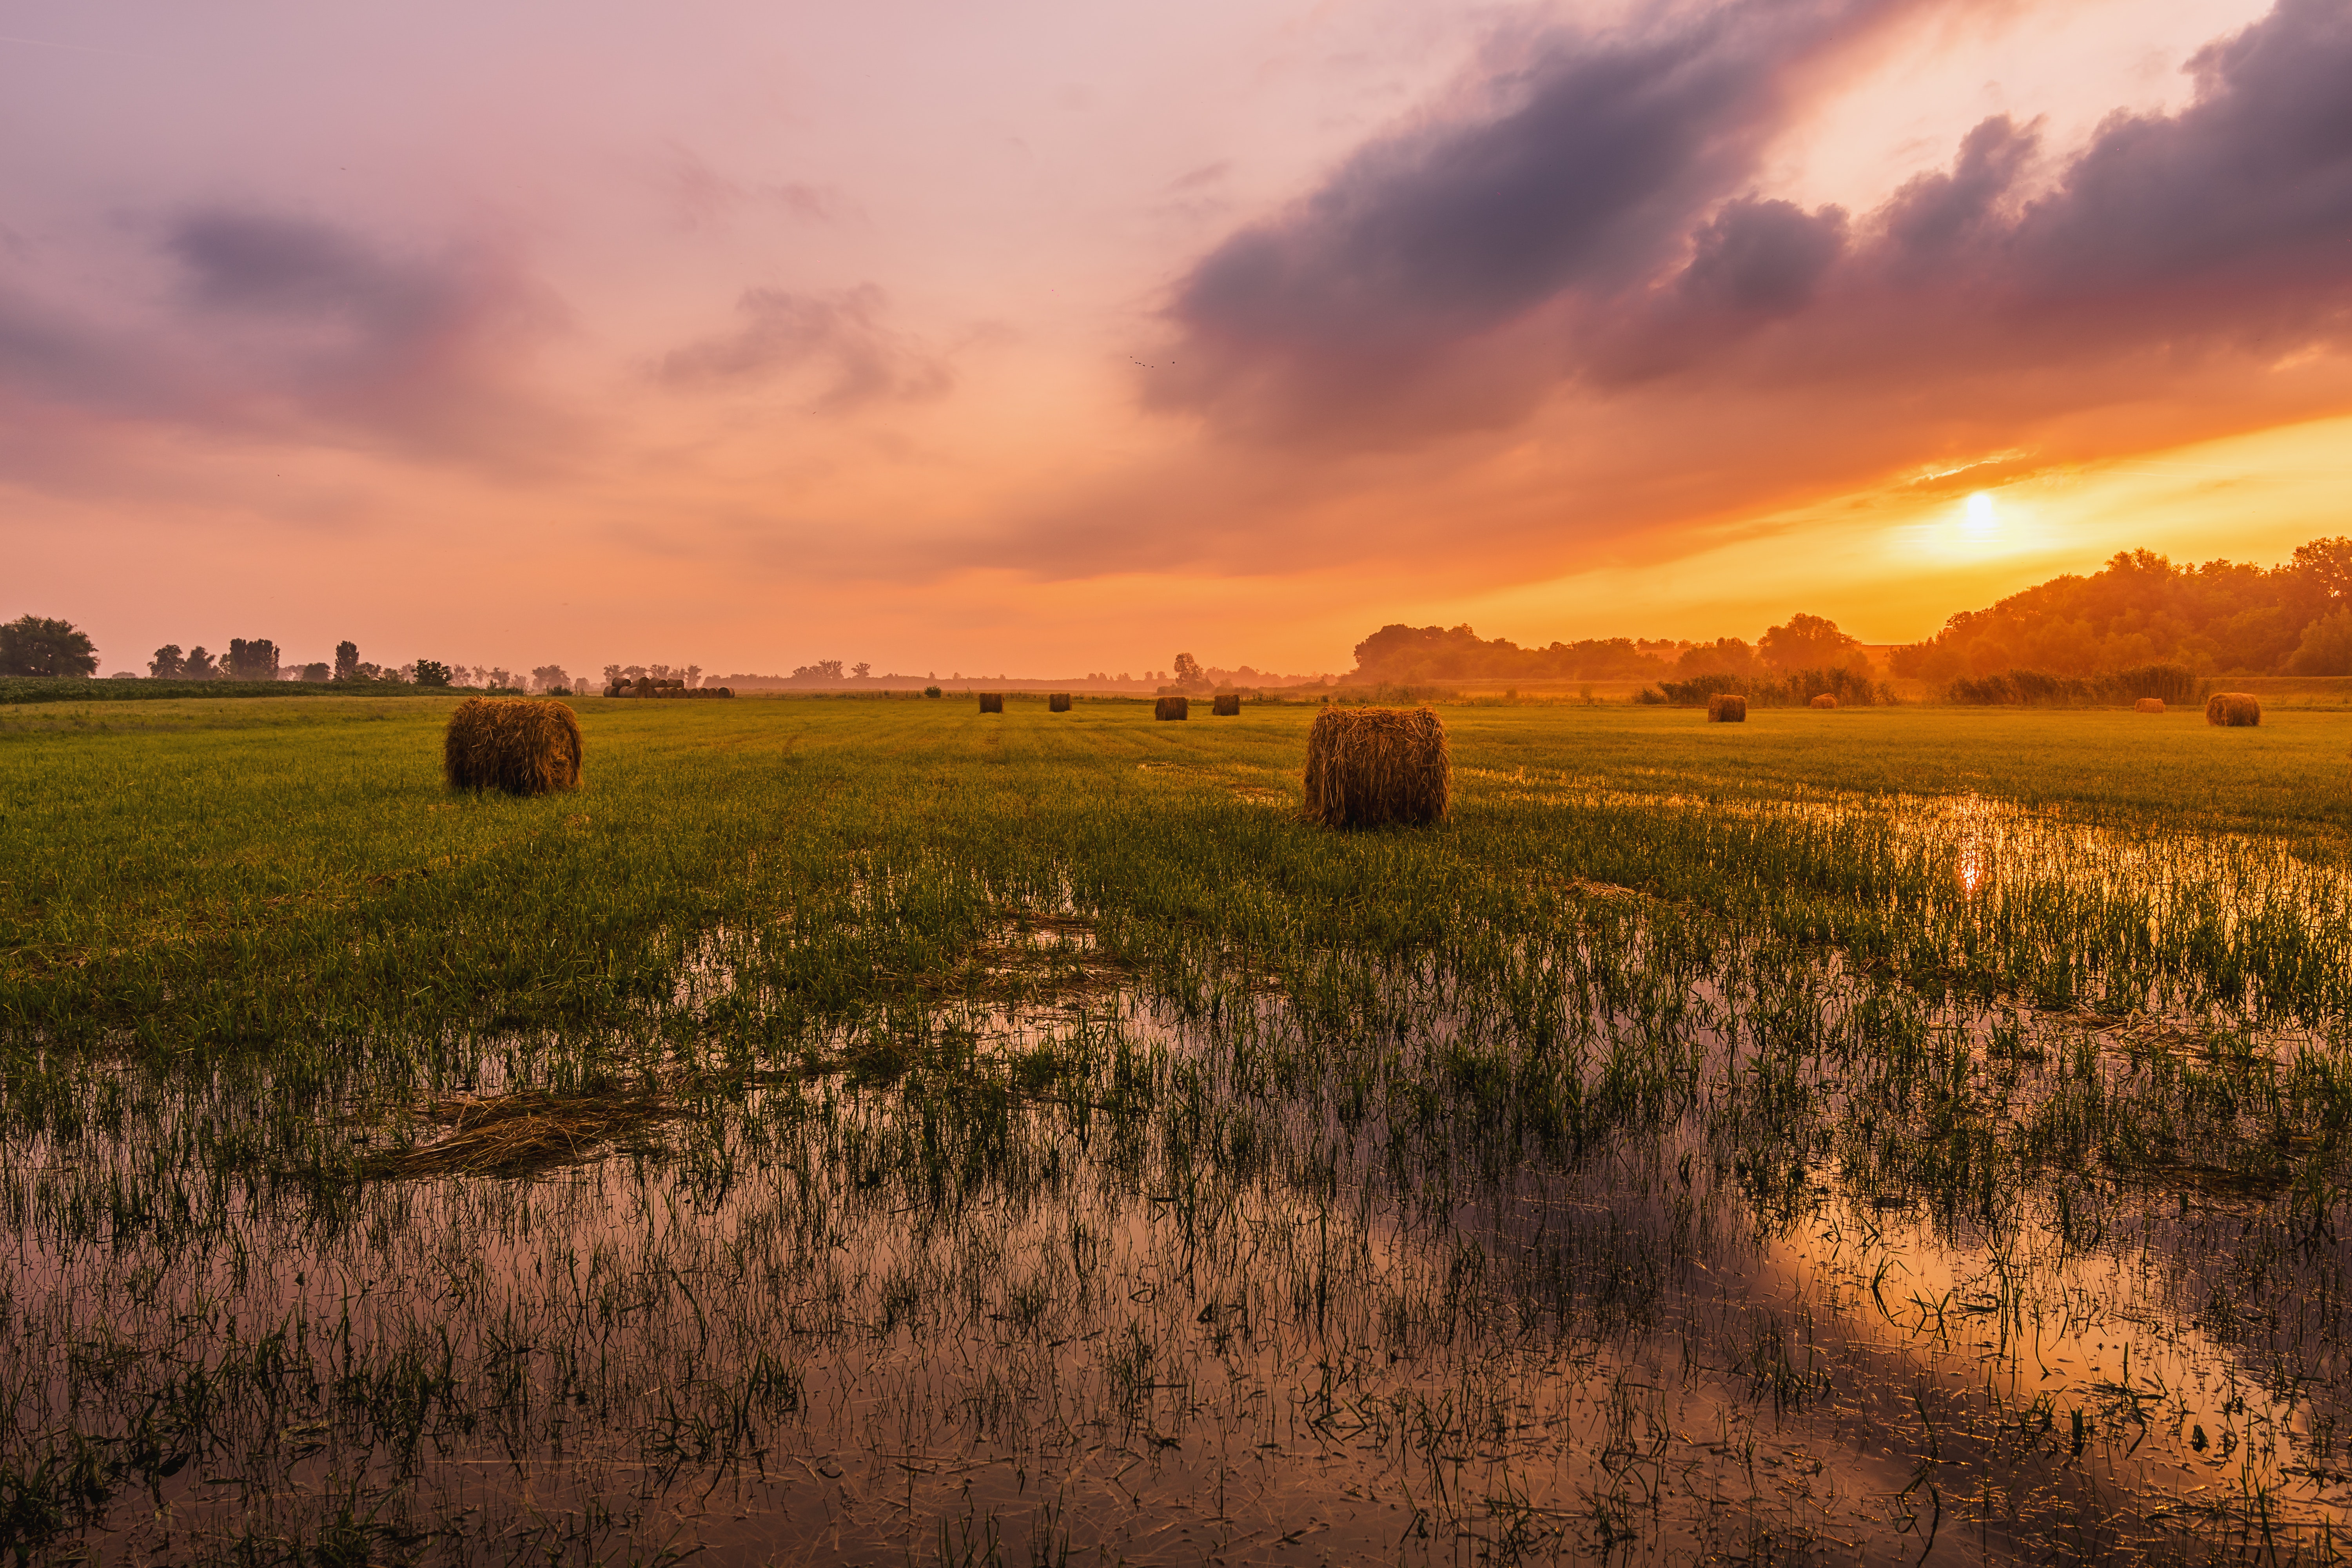
sky, nature, field, grassland, natural landscape, plain, cloud, pasture, prairie, natural environment, atmospheric phenomenon, horizon, morning, rural area, meadow, grass, evening, sunset, ecoregion, sunrise, sunlight, grass family, landscape, farm, tree, atmosphere, savanna, steppe, wildlife, agriculture, dusk, dawn, hay, plant, crop, paddy field, harvest